Circus Maximus

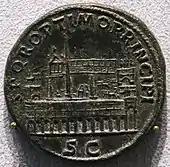
Sestertius of Trajan celebrating the restoration of the Circus Maximus (minted 103 AD).

The fire damage of 31 was probably repaired by Augustus (Caesar's successor and Rome's first emperor). He modestly claimed credit only for an obelisk and "pulvinar" at the site but both were major projects. Ever since its quarrying, long before Rome existed, the obelisk had been sacred to Egyptian Sun-gods. Augustus had it brought from Heliopolis at enormous expense, and erected midway along the dividing barrier of the Circus. It was Rome's first obelisk, an exotically sacred object and a permanent reminder of Augustus' victory over his Roman foes and their Egyptian allies in the recent civil wars. Thanks to him, Rome had secured both a lasting peace and a new Egyptian Province. The "pulvinar" was built on monumental scale, a shrine or temple ("aedes") raised high above the trackside seats. Sometimes, while games were in progress, Augustus watched from there, alongside the gods. Occasionally, his family would join him there. This is the Circus described by Dionysius of Halicarnassus as "one of the most beautiful and admirable structures in Rome", with "entrances and ascents for the spectators at every shop, so that the countless thousands of people may enter and depart without inconvenience."